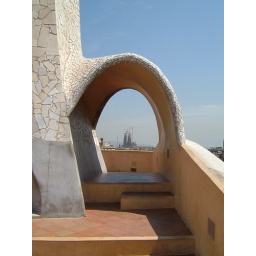
Looking from the roof top of Gaudi's house over to the Cathedral